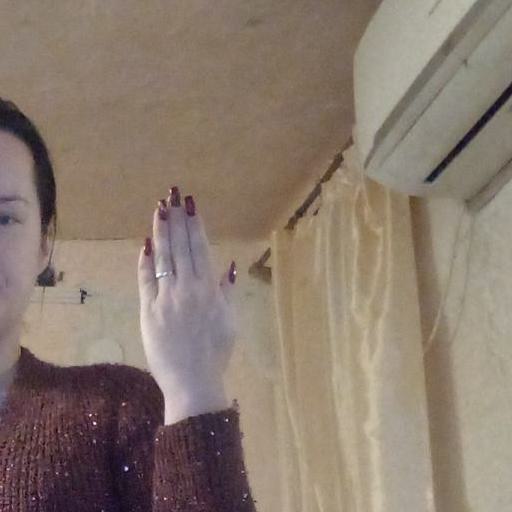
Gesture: stop_inverted